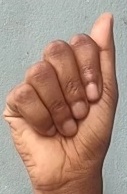
ASL sign: A